Tanya Vyhovsky

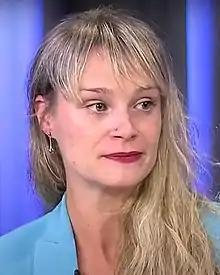
Vyhovsky in 2022

Tanya C. Vyhovsky is an American politician and social worker who has served in the Vermont Senate representing the Chittenden-Central district since January 2023. A member of the Vermont Progressive Party, she previously represented the Chittenden-8-1 district in the Vermont House of Representatives.